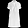
Label: Dress